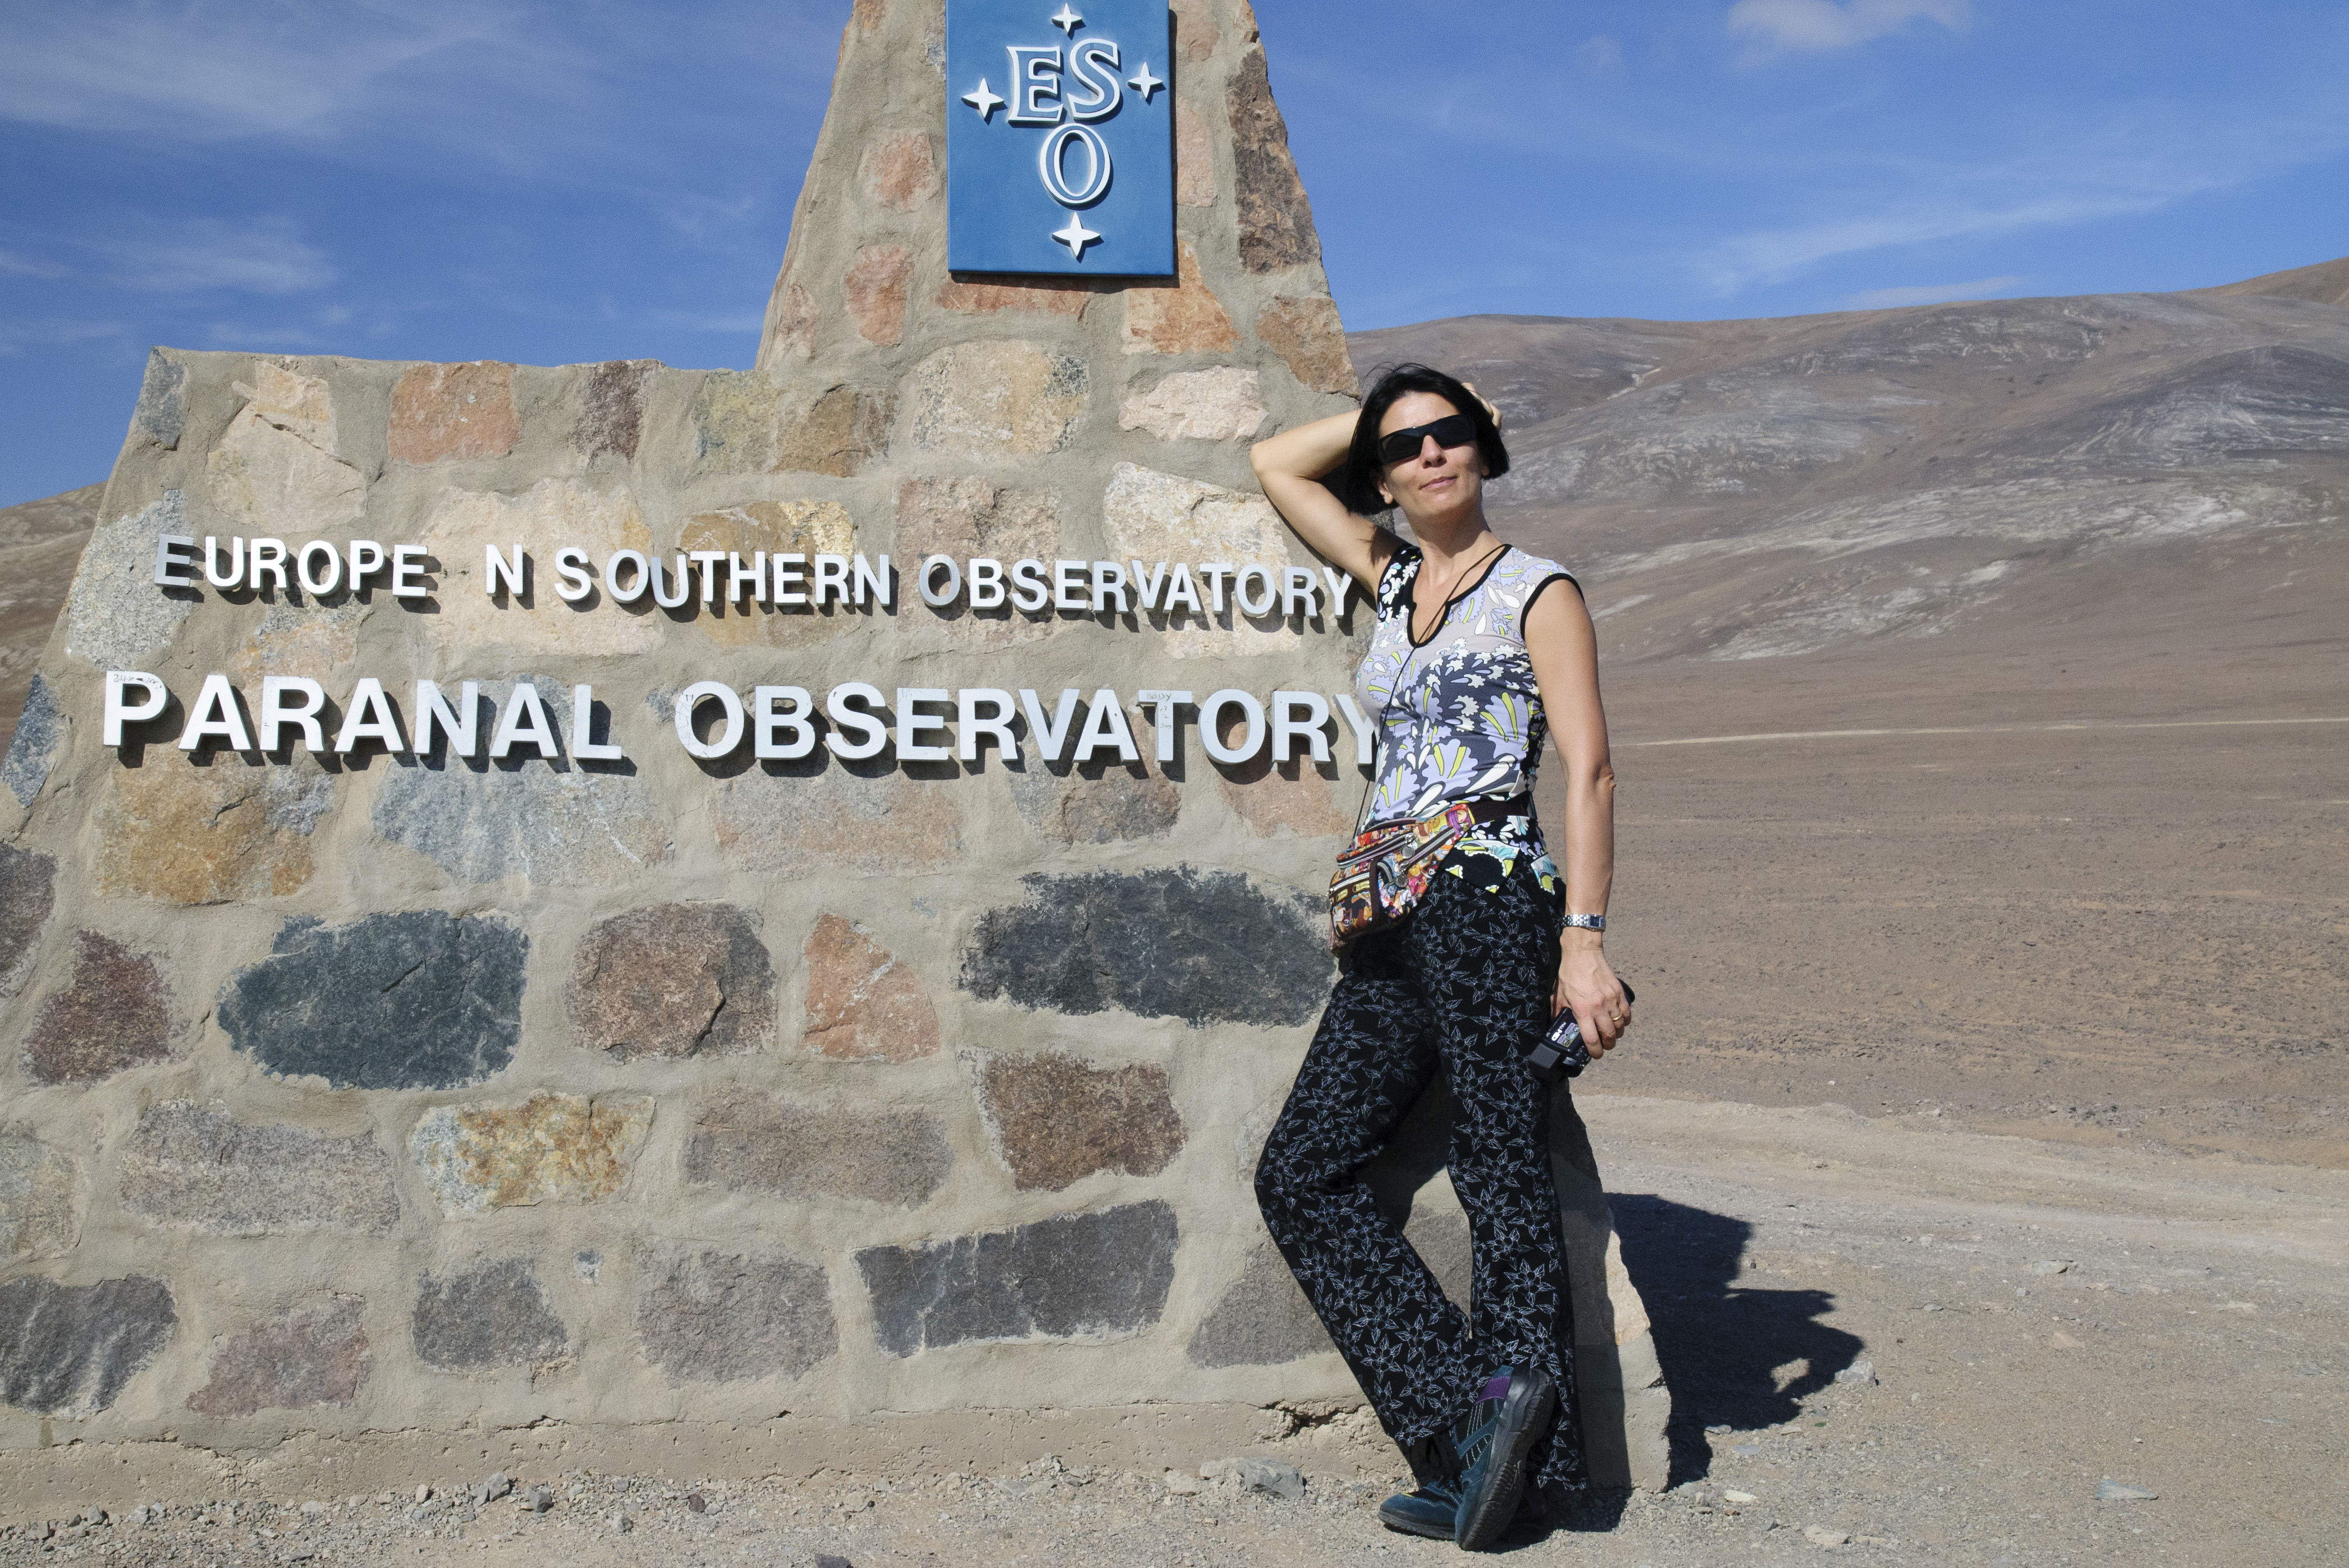
monument, vacation, travel, tourism, chile, antofagasta, vlt